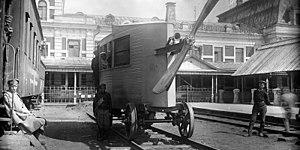
L'Aérowagon est un autorail expérimental à haute vitesse pourvu d'un moteur d'avion inventé par Valerian Abakovski.